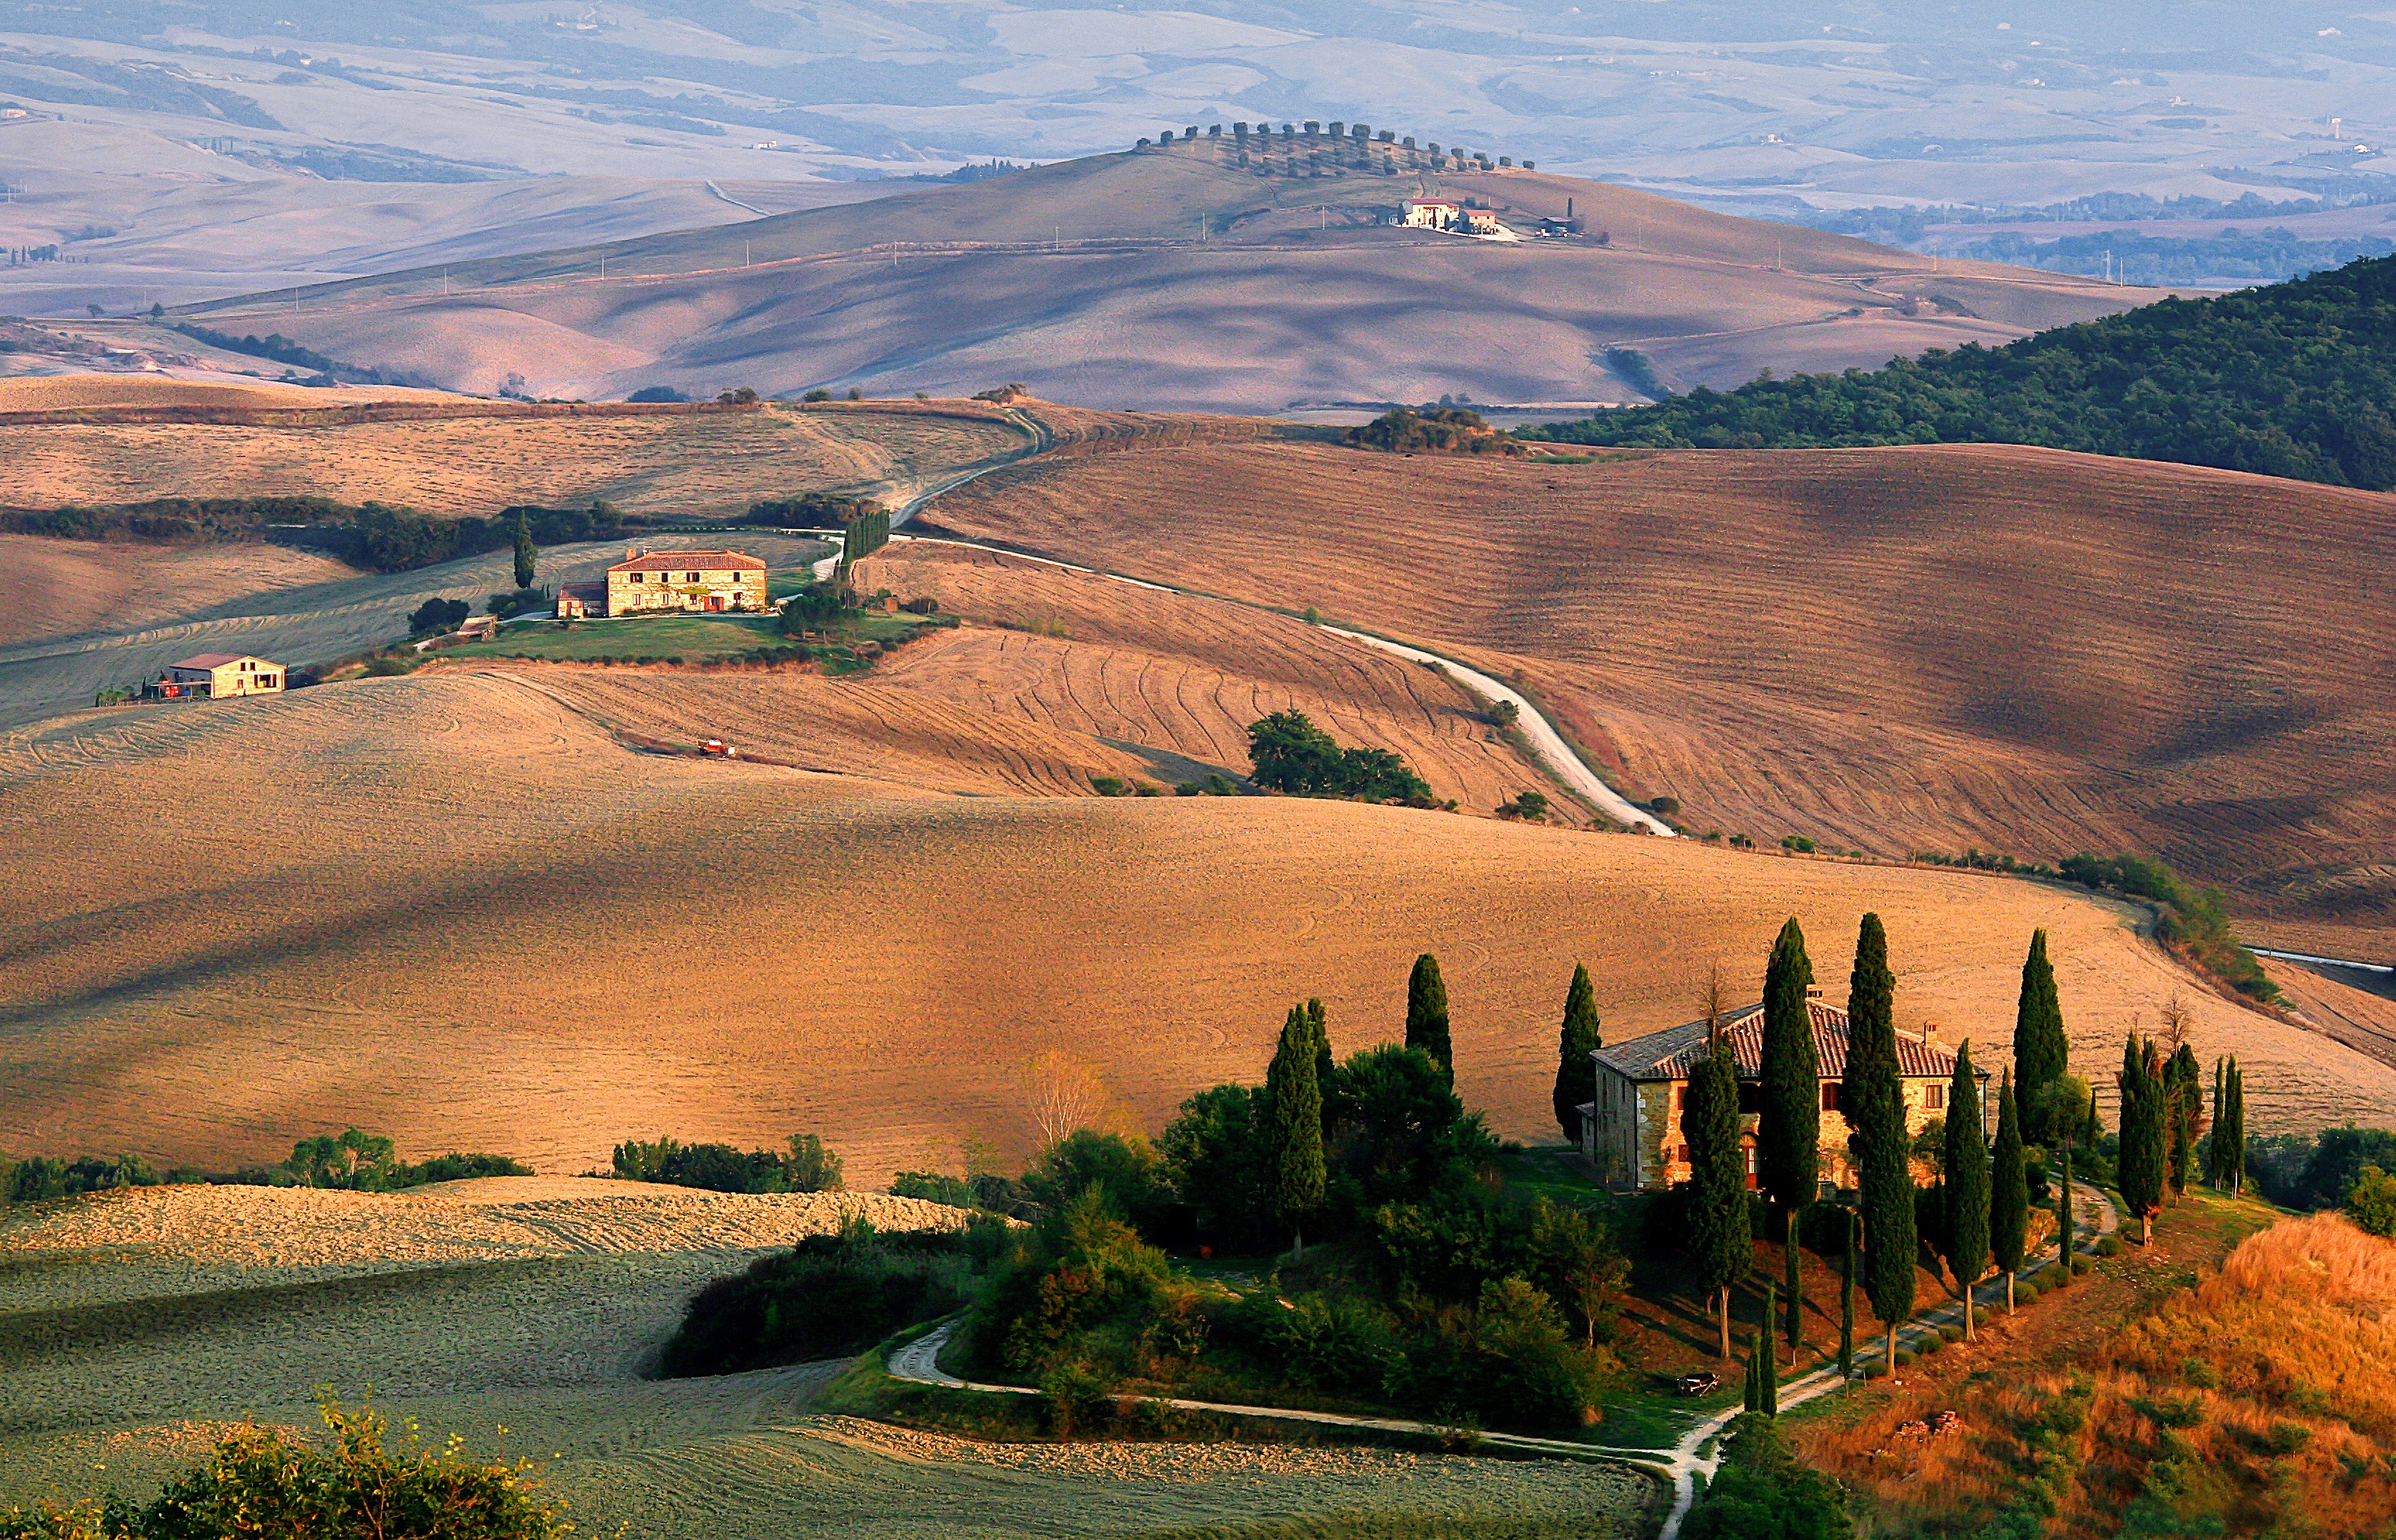
landscape, wilderness, mountain, field, morning, hill, lake, valley, mountain range, tuscany, reservoir, agriculture, plain, grassland, plateau, fell, loch, cypress, rural area, landform, aerial photography, geographical feature, mountainous landforms